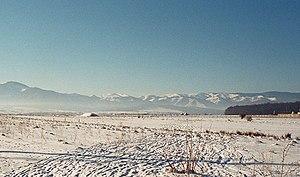
Les monts Cindrel sont un sous-groupe de montagnes qui appartient au groupe de massifs Parâng, dans les Carpates méridionales.